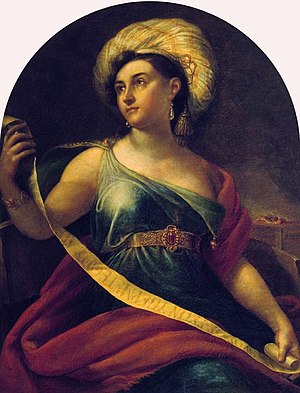
La vestale
Nimfodora Semenova dans La Vestale (1828)
La vestale er en opera komponeret af Gaspare Spontini til en fransk libretto af Etienne de Jouy. Den blev uropført på Académie Royale de Musique i Paris den 15. december 1807.